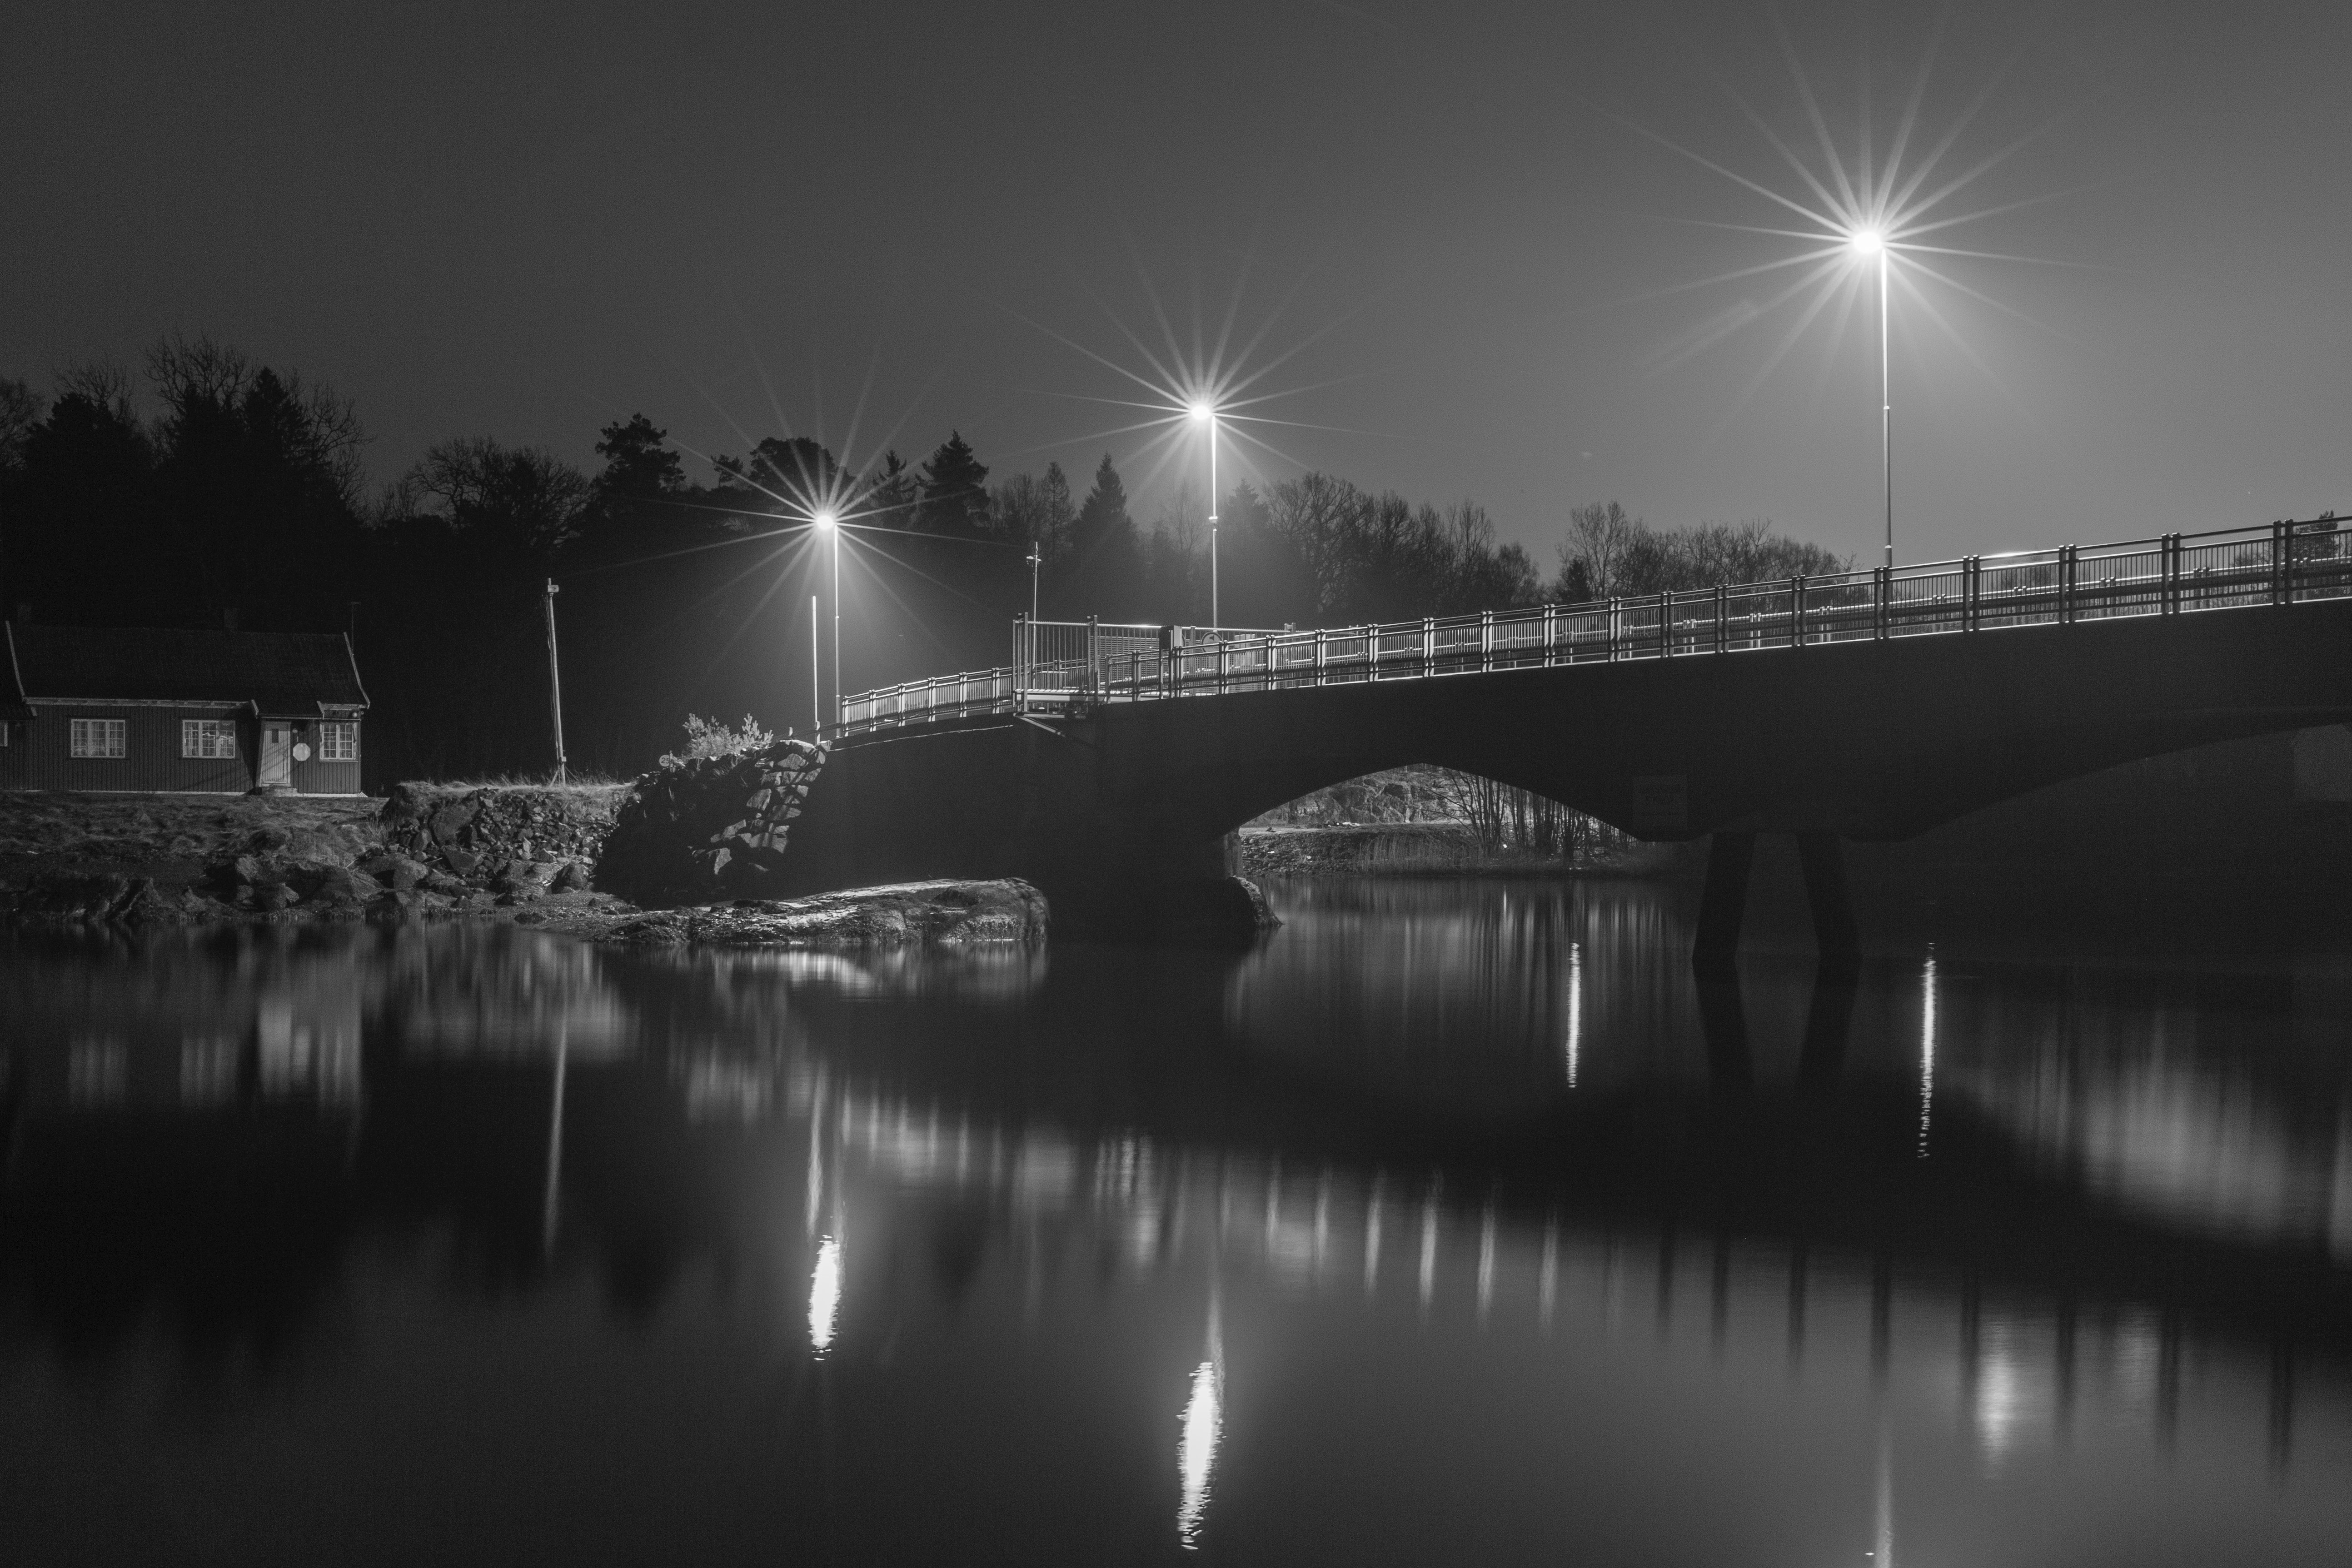
water, white, night, reflection, black, sky, black and white, bridge, atmospheric phenomenon, monochrome, light, river, waterway, cloud, monochrome photography, beam bridge, atmosphere, architecture, darkness, photography, midnight, canal, street light, watercourse, evening, fog, nonbuilding structure, bank, city, fixed link, style, lake